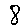
Label: 8